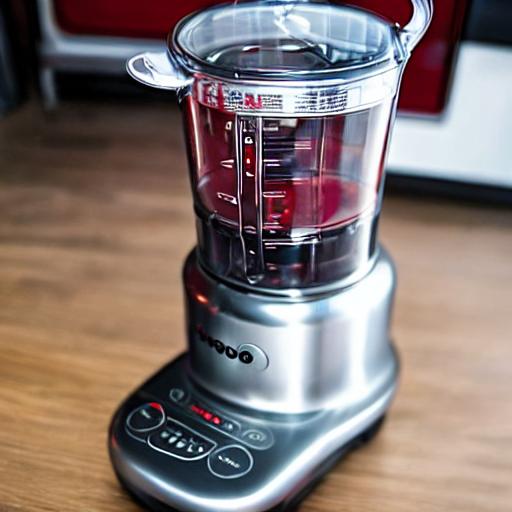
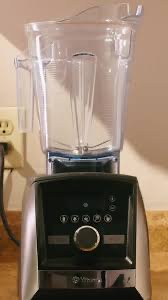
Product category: items_blender
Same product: no